Bobby Tench

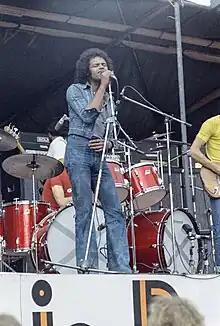
Tench performing with The Jeff Beck Group in 1971.

Tench moved on at the end of May 1971, leaving Gass and Gonzalez to become a member of The Jeff Beck Group. Jeff Beck had signed a record deal with CBS in June 1971, having reformed The Jeff Beck Group. Vocals by Alex Ligertwood had been unexpectedly rejected by record company bosses, forcing Beck to find a replacement singer. Having heard Tench perform with Gass "Upstairs" at Ronnie Scott's club in Soho London, Beck employed him as replacement vocalist. In their book about Beck, Chris Hjort and Doug Hinman mention this association and circumstances. He was given only a short time to add his vocals to "Rough and Ready" (1971), before mixing resumed on tracks previously recorded in London by Beck and the other band members including, drummer Cozy Powell, bassist Clive Chaman and keyboard player Max Middleton. When the album was released in Europe they toured Finland, the Netherlands, Switzerland and Germany. "Rough and Ready" was released in USA eight months later and a sixteen date promotional tour followed. The album eventually reached No. 46 on the US album charts. Of Tench Rolling Stone magazine stated: "...then comes Situation a long, well-played evocation of that misnamed hybrid jazz-rock and a neat rocker called Short Business. Vocalist Tench does a valiant job on both considering the considerable handicap of being mixed down under the guitar."